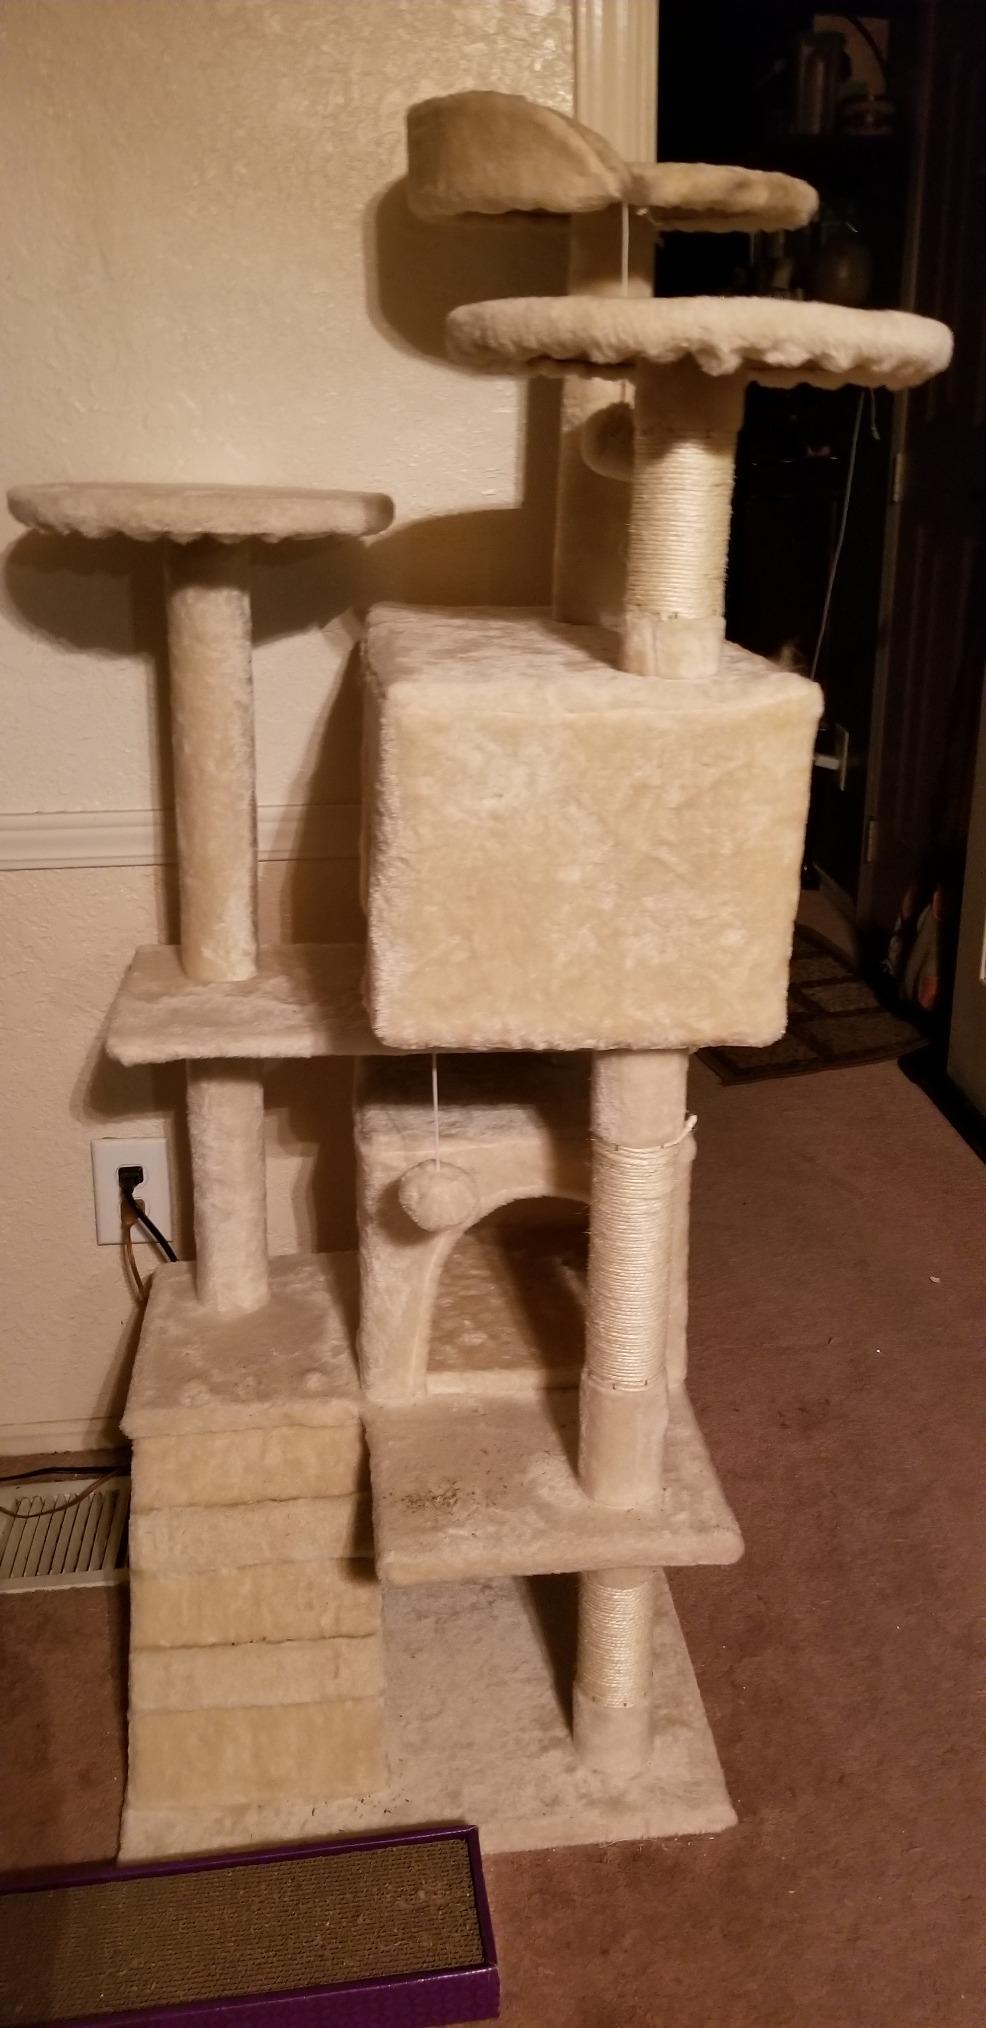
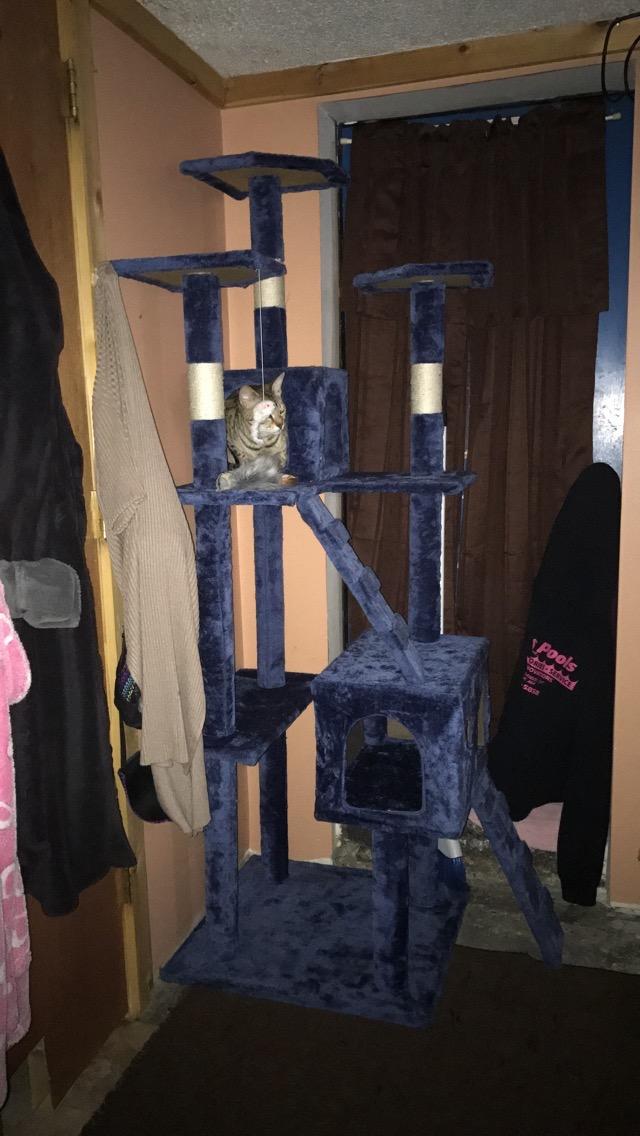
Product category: items_cat tree
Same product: no